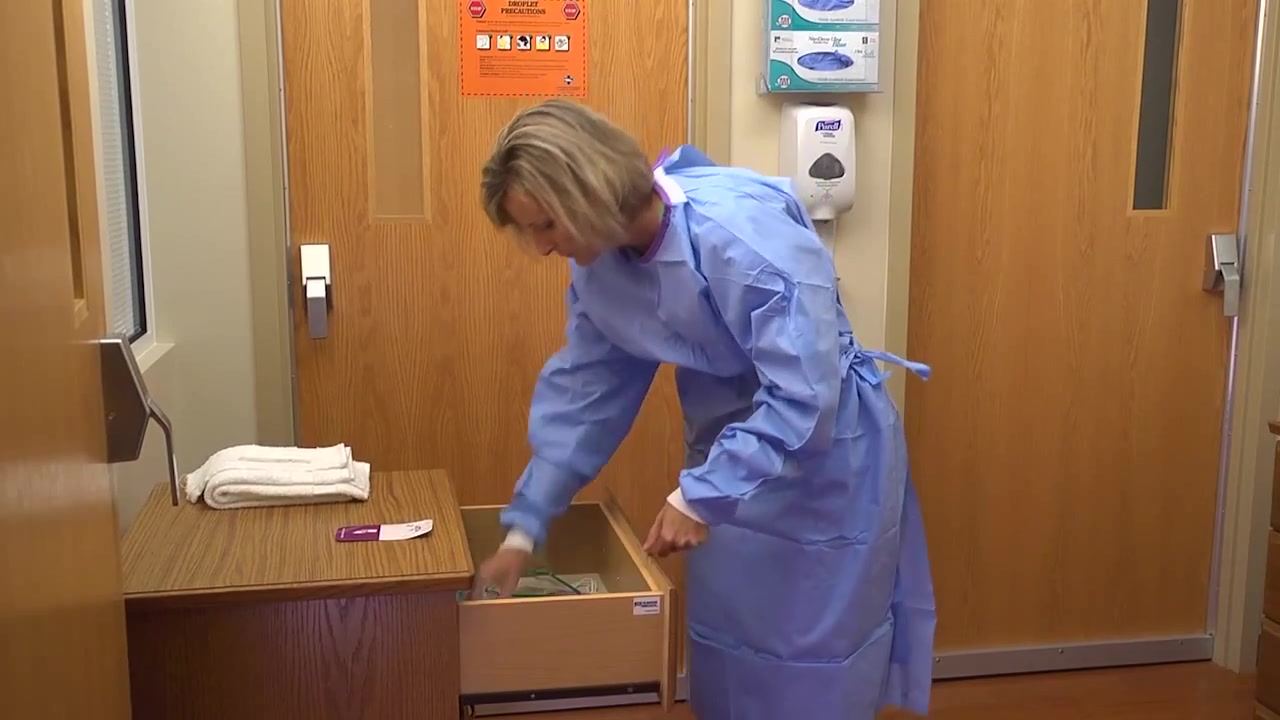
Objects detected:
Coverall